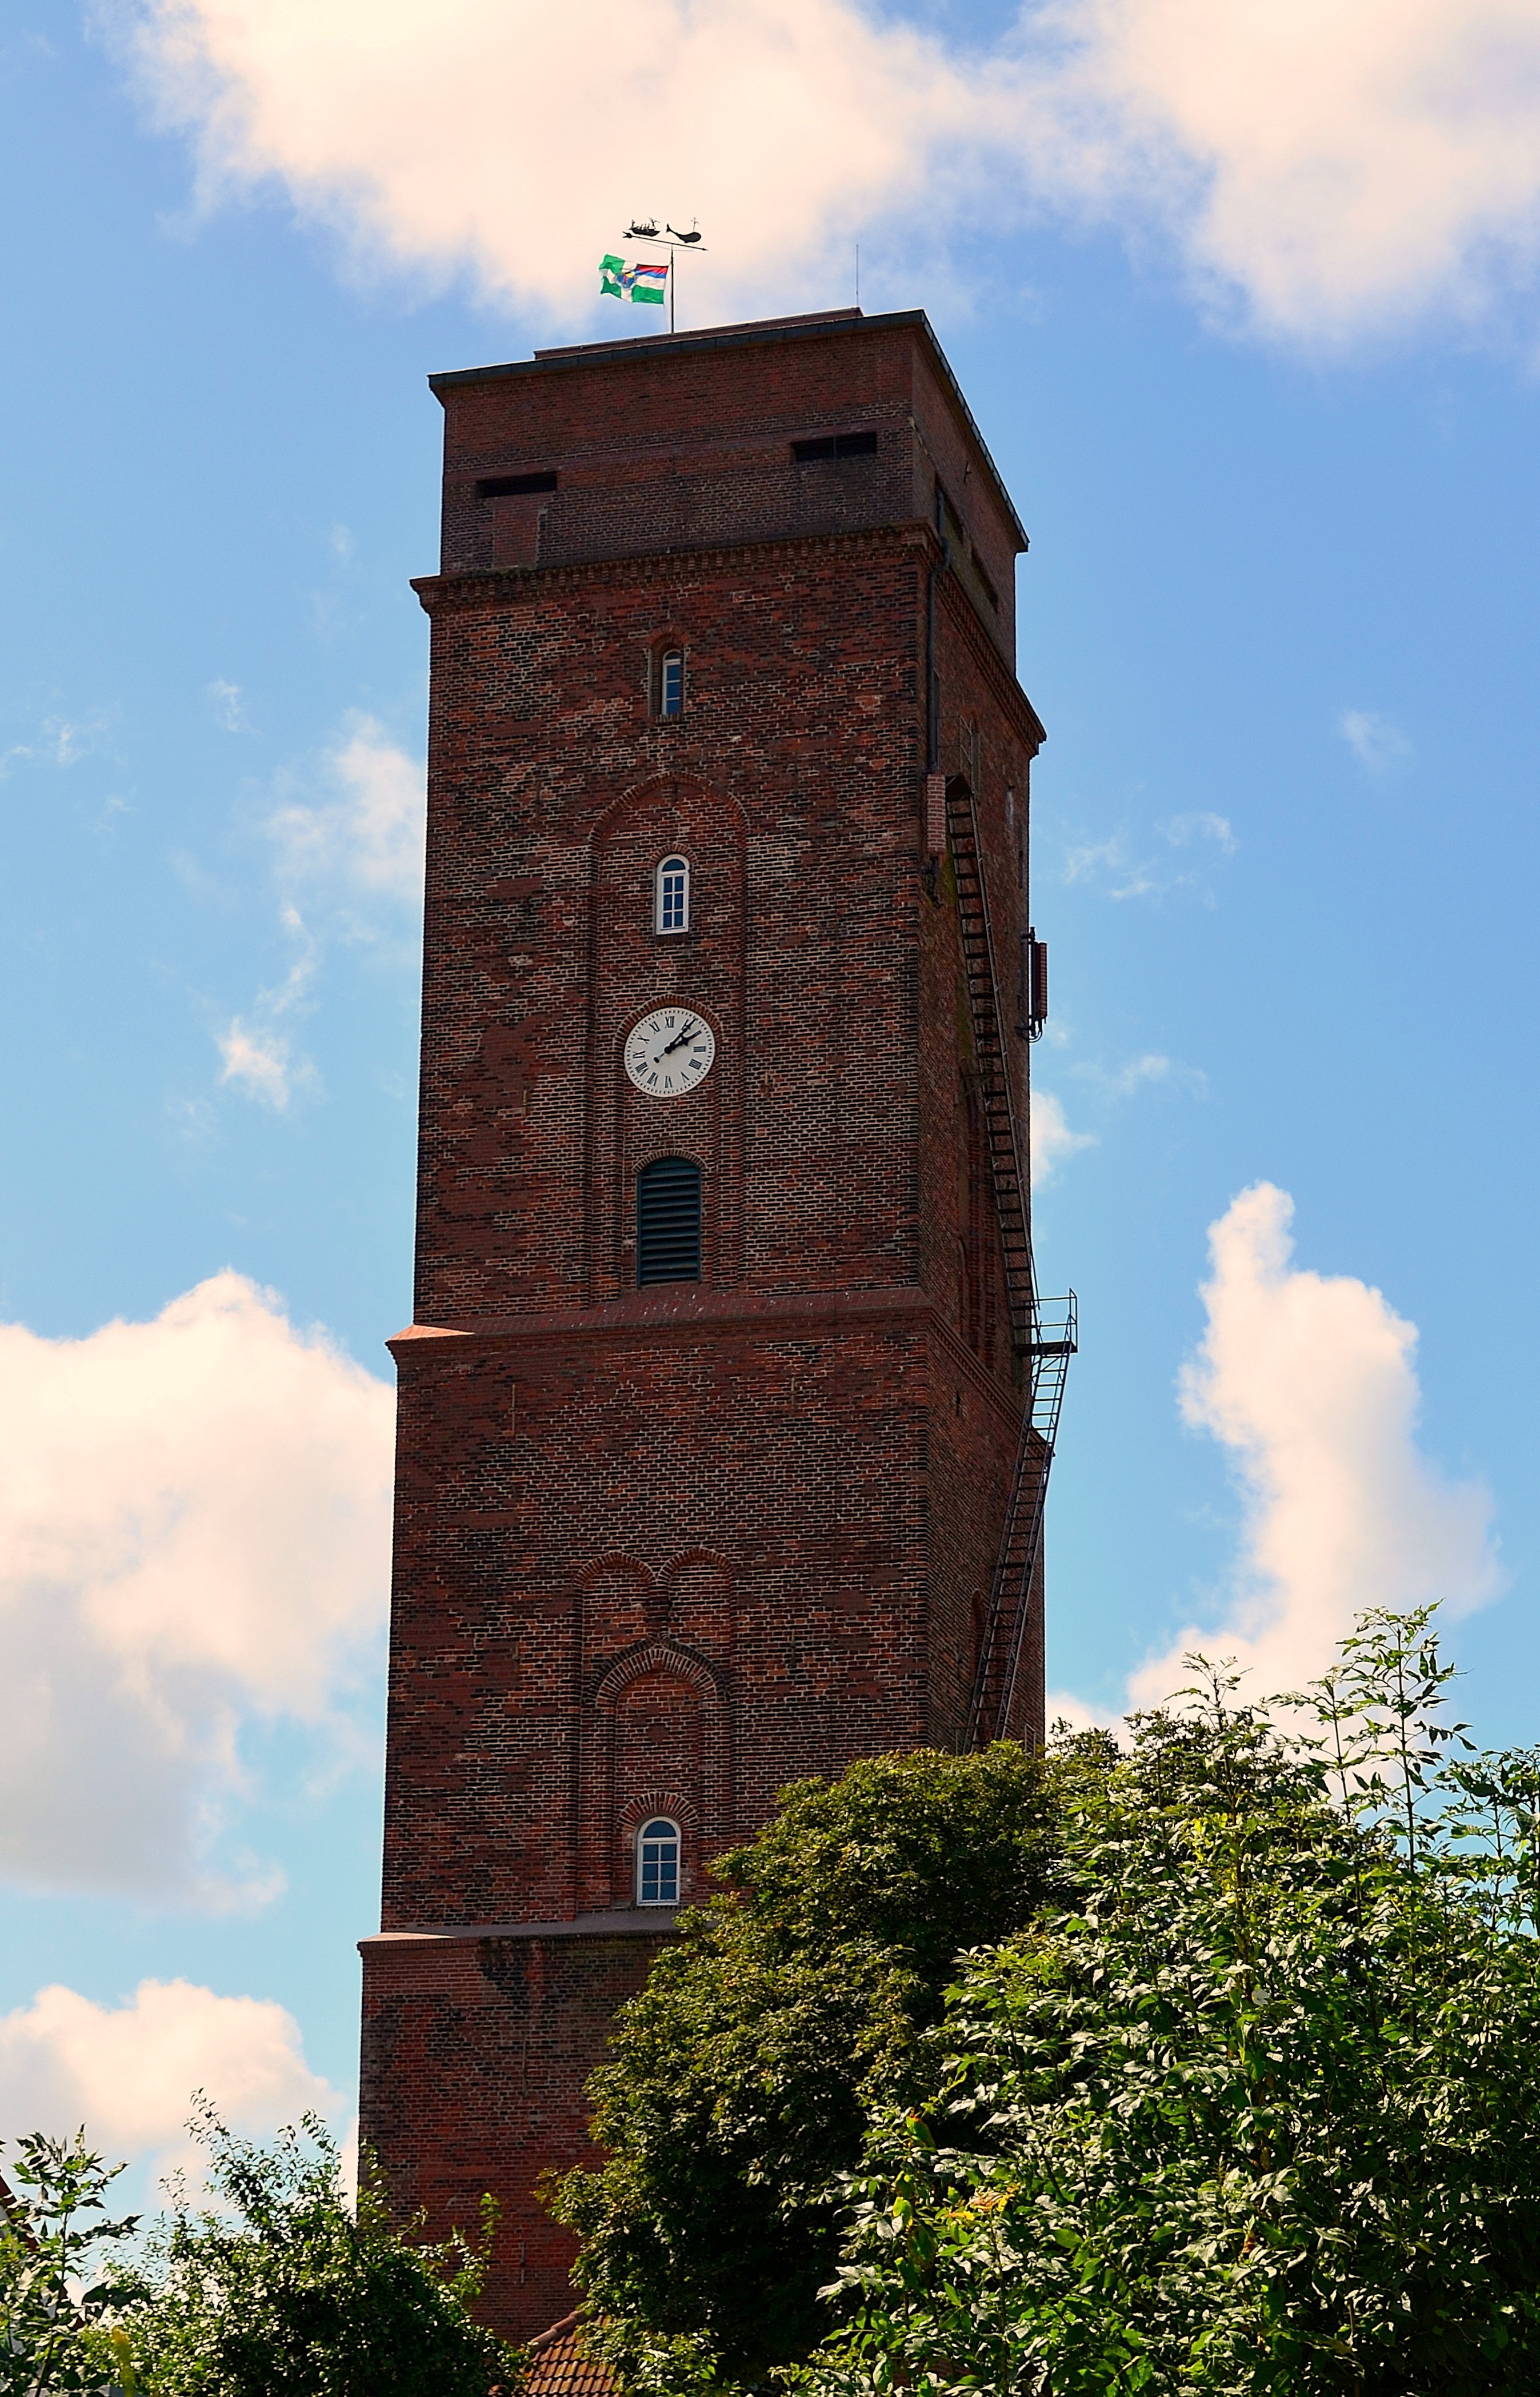
lighthouse, sky, tower, landmark, beacon, church, clock tower, bell tower, steeple, shipping, borkum, daymark, old lighthouse